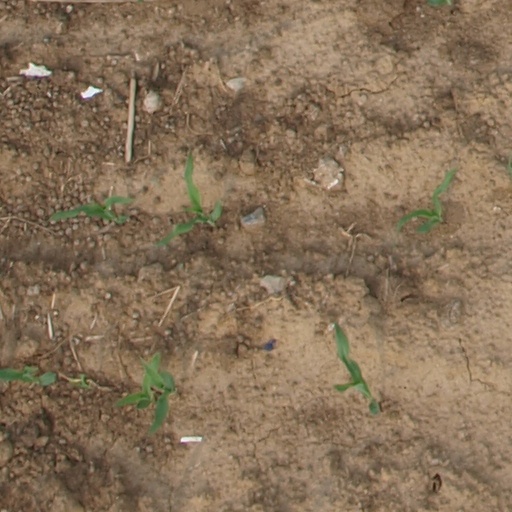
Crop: maize; corn